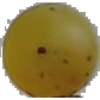
Label: white_grape